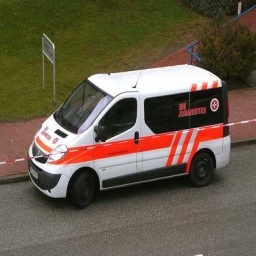
Label: ambulance